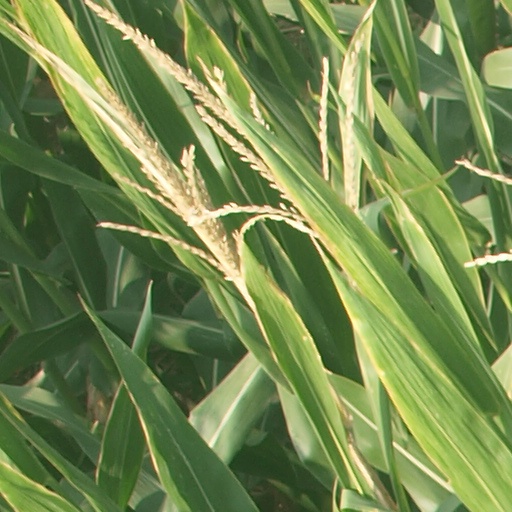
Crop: maize; corn